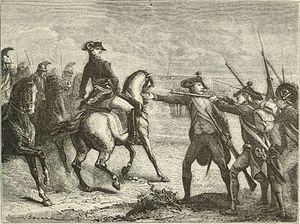
Cette page concerne l'année 1793 du calendrier grégorien.